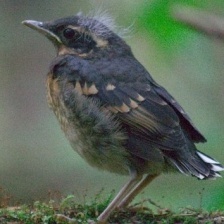
Species: VARIED THRUSH
Scientific name: IXOREUS NAEVIUS